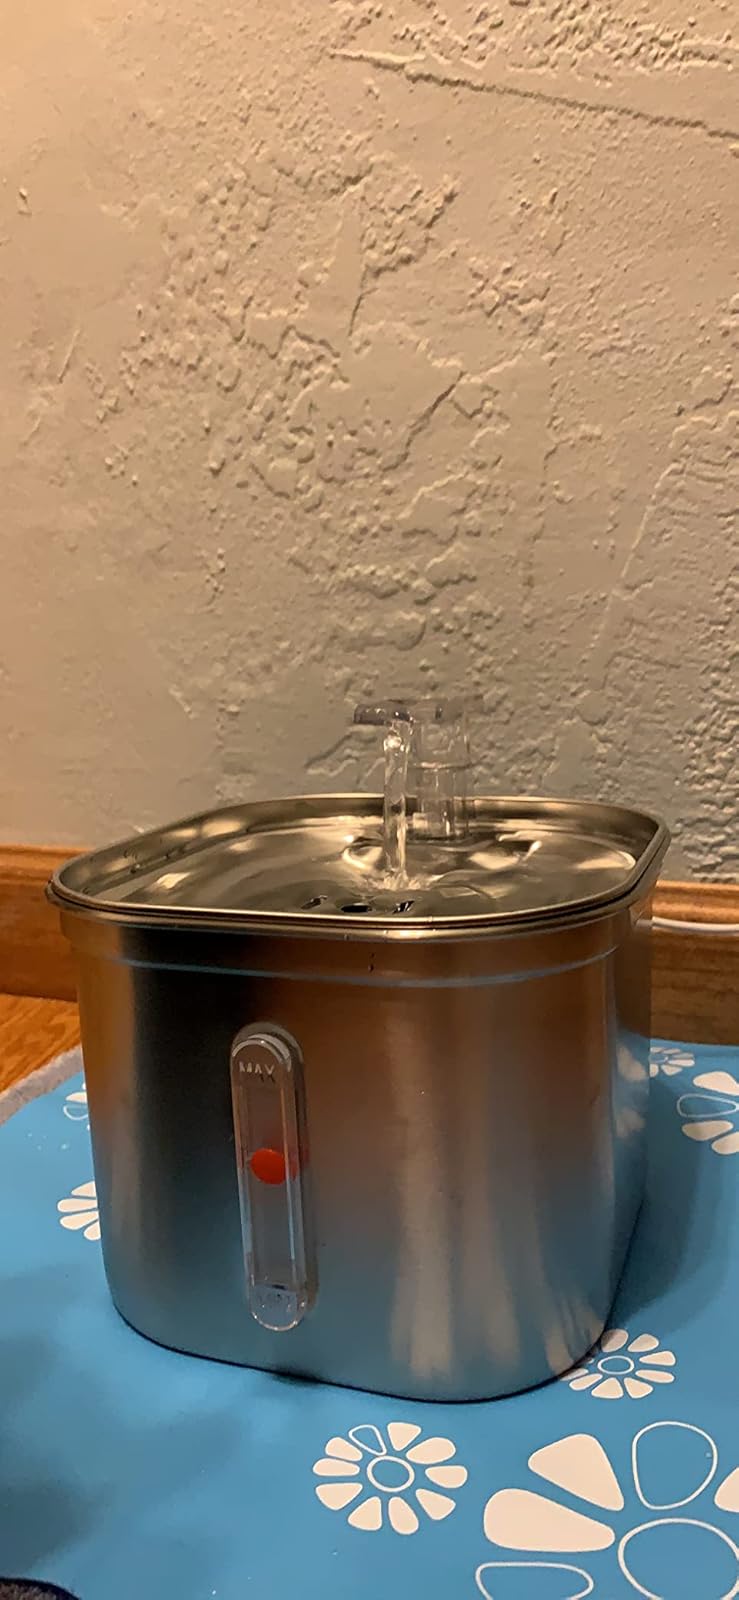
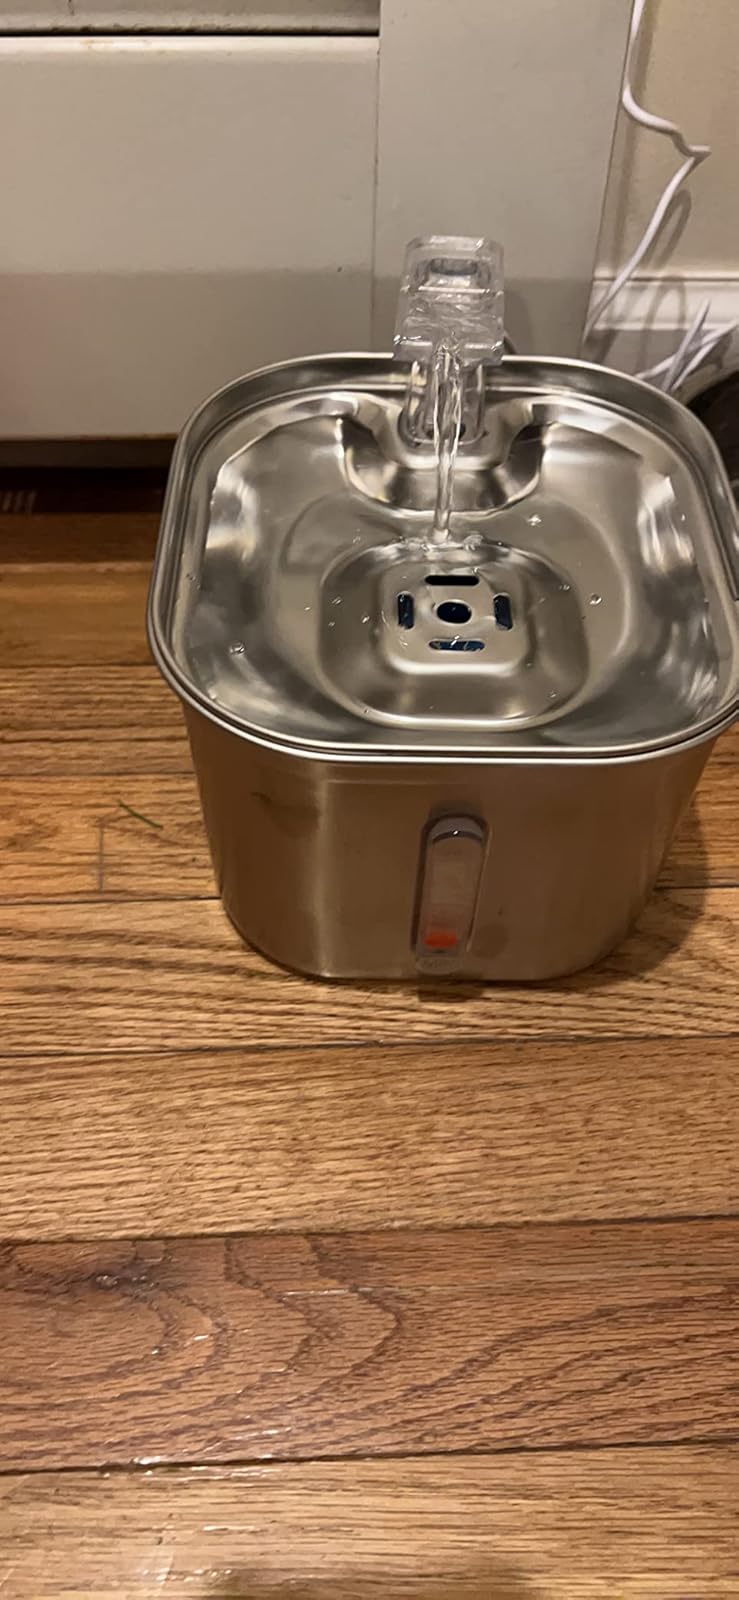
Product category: items_bowl
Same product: yes